Star of Arossim

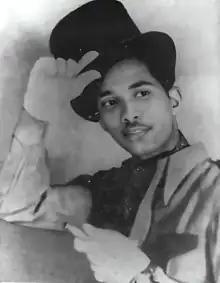
Portrait of Antao during his youth

Alegre Roque Teodoro Antao (11 September 1932 – 20 July 2016), known professionally as Star of Arossim, was an Indian singer, composer, dramatist, director, and actor who primarily worked on the Konkani stage. Regarded as a multifaceted artiste and one of the stalwarts of the Konkani stage. A skilled bongo and conga player, he is best known for being part of the "Bomboikar Group" for their biannual shows.